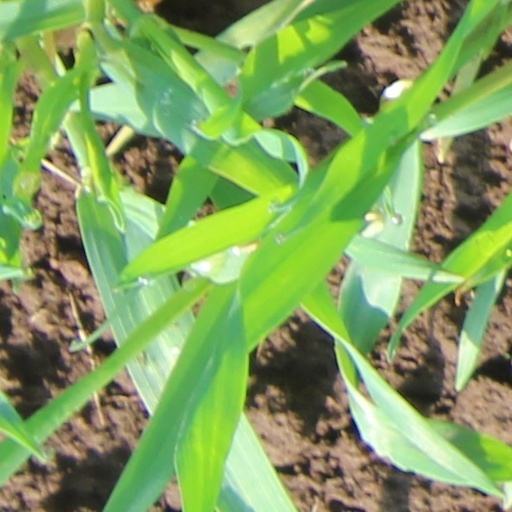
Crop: wheat